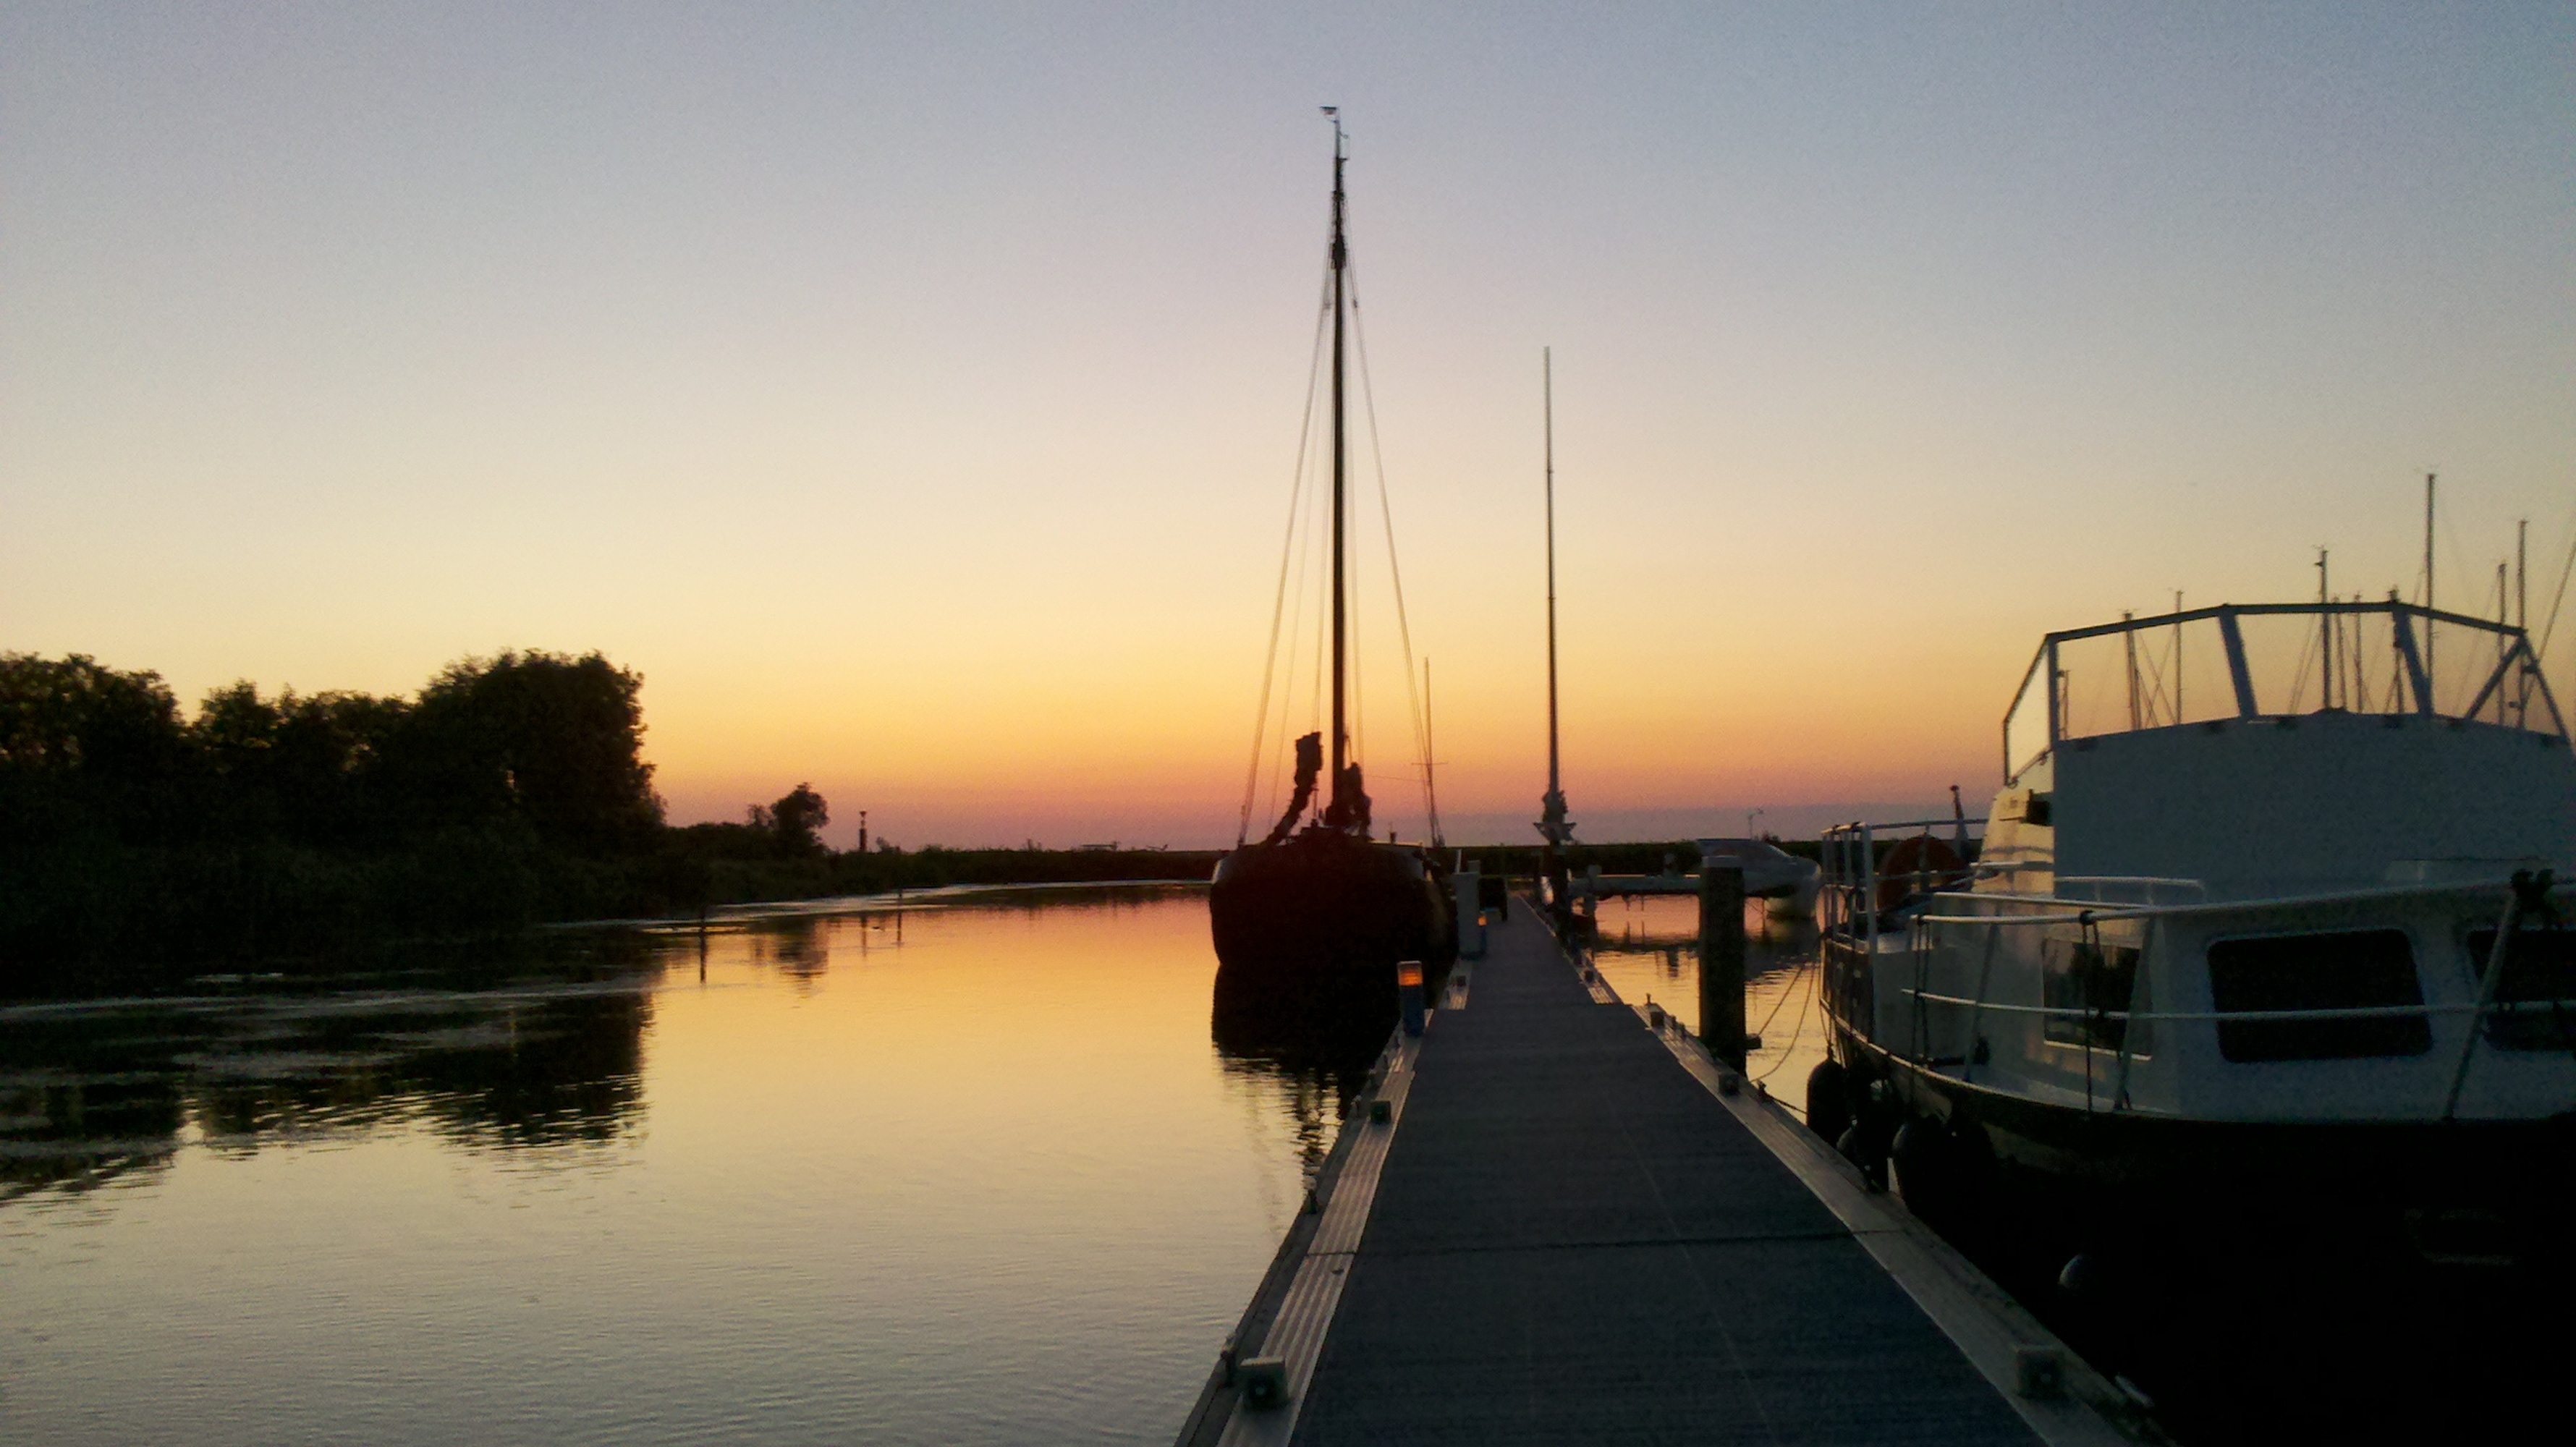
sea, dock, sunset, boat, morning, river, dusk, evening, reflection, vehicle, mast, sailing, bay, marina, waterway, channel, ports, yachting